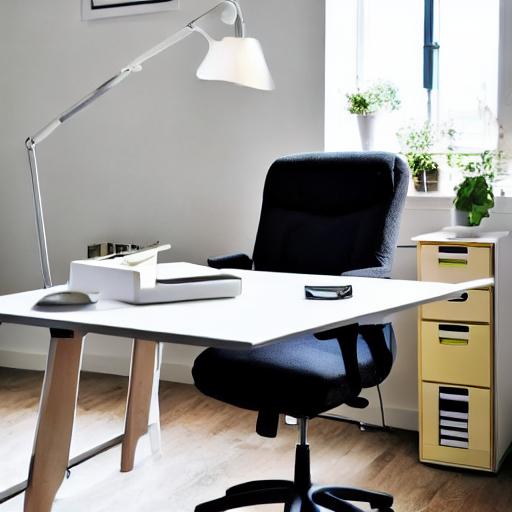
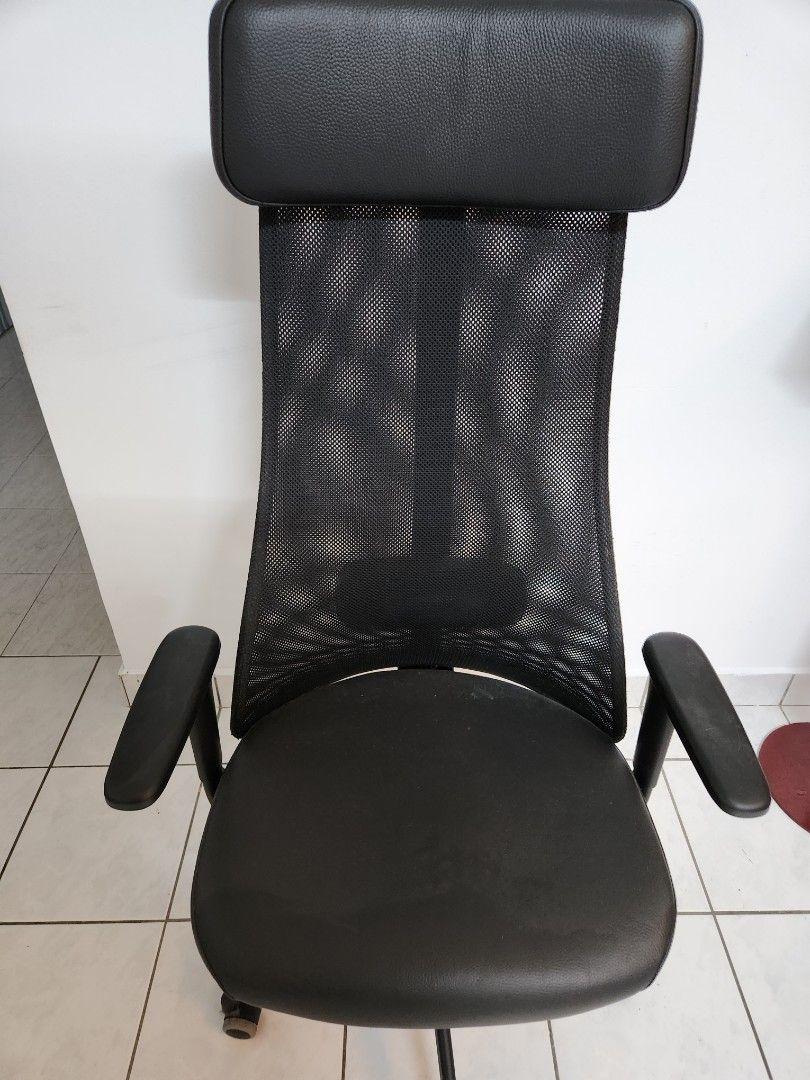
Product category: items_chair
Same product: no